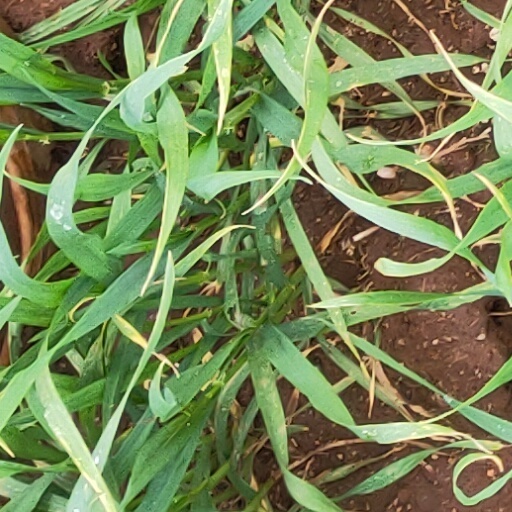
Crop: wheat